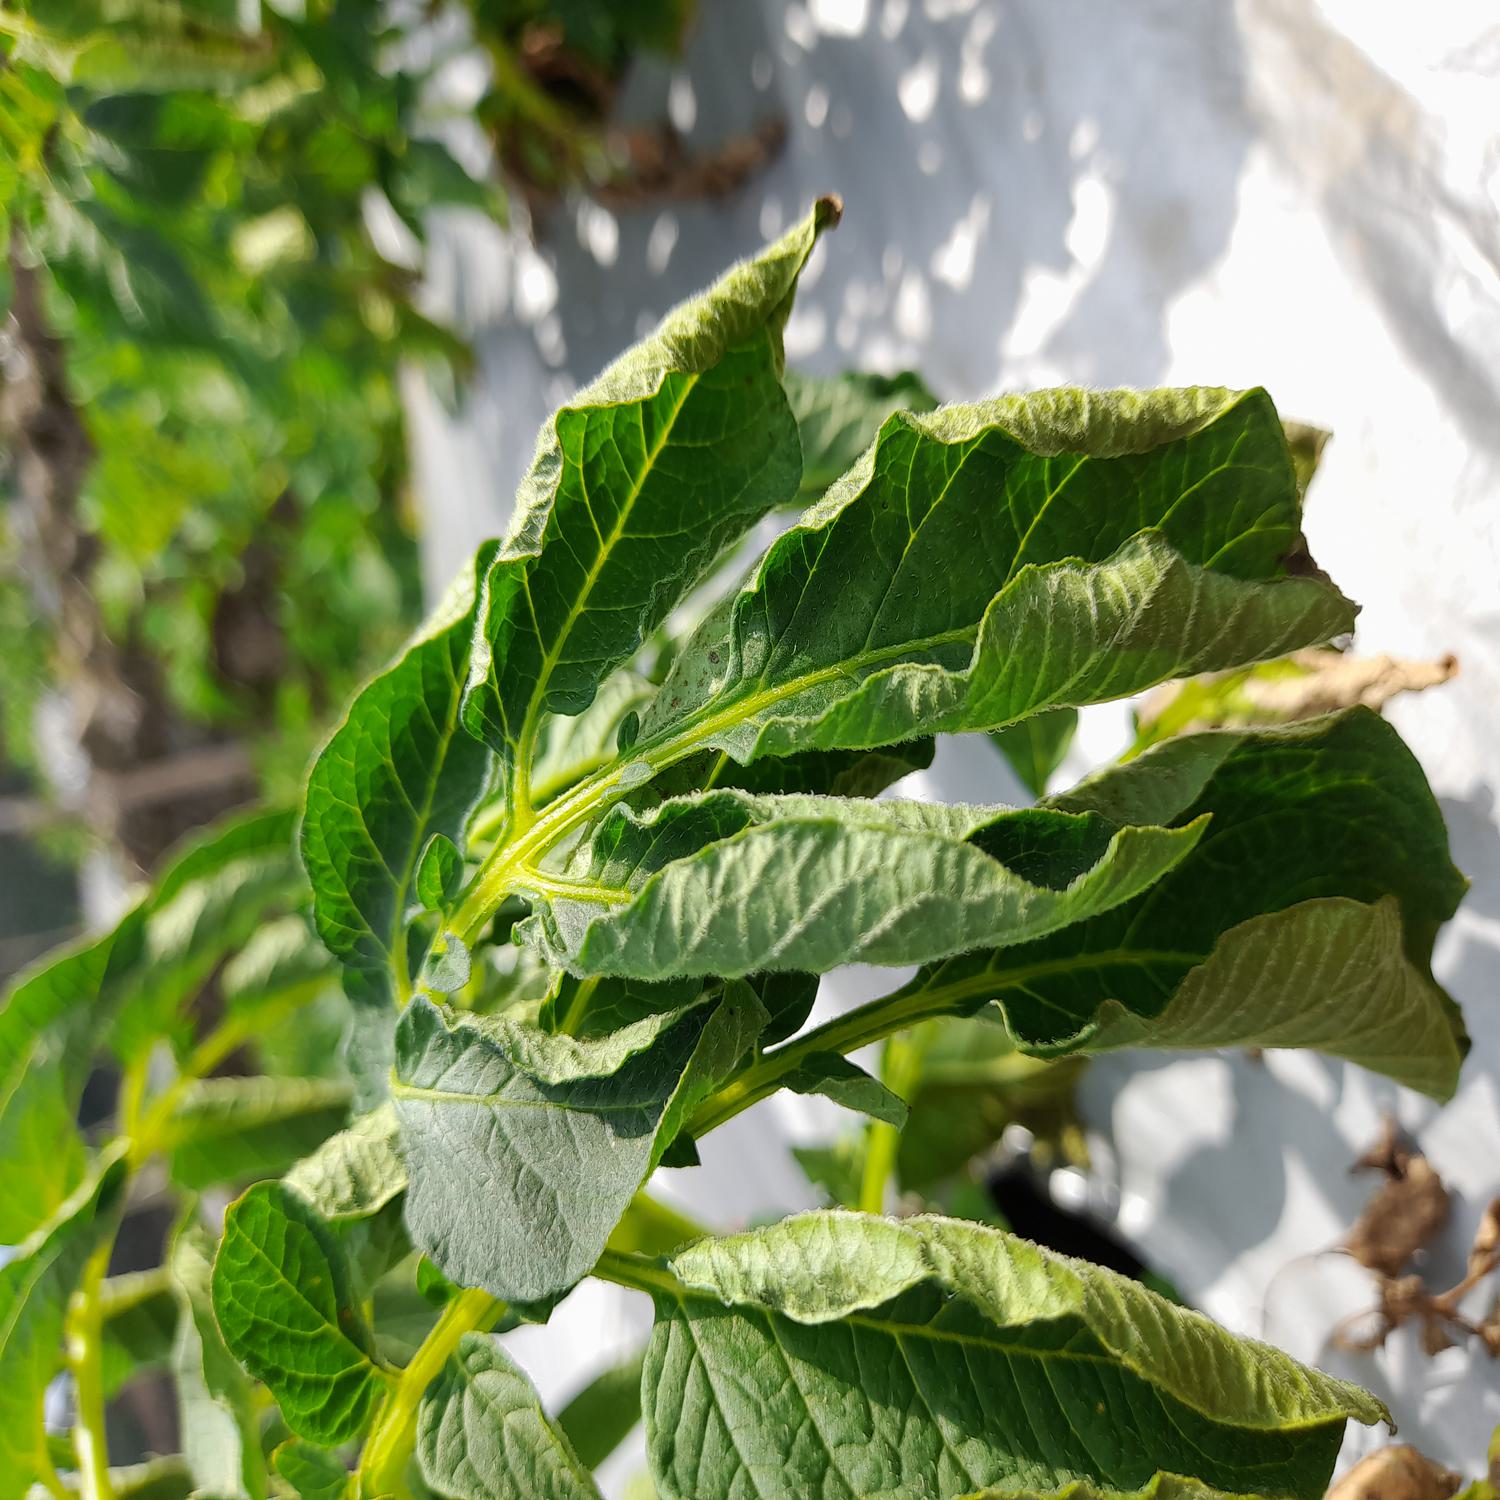
Label: Bacteria